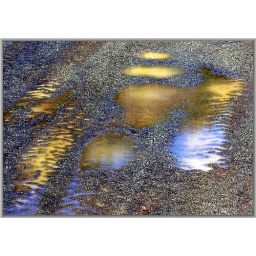
yellow from suspended particles, blue from the sky above